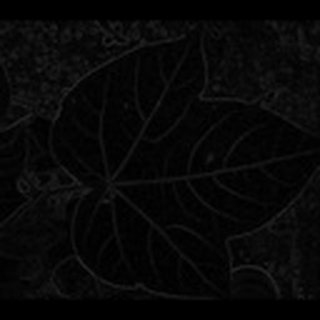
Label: healthy_cotton